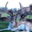
Label: deer